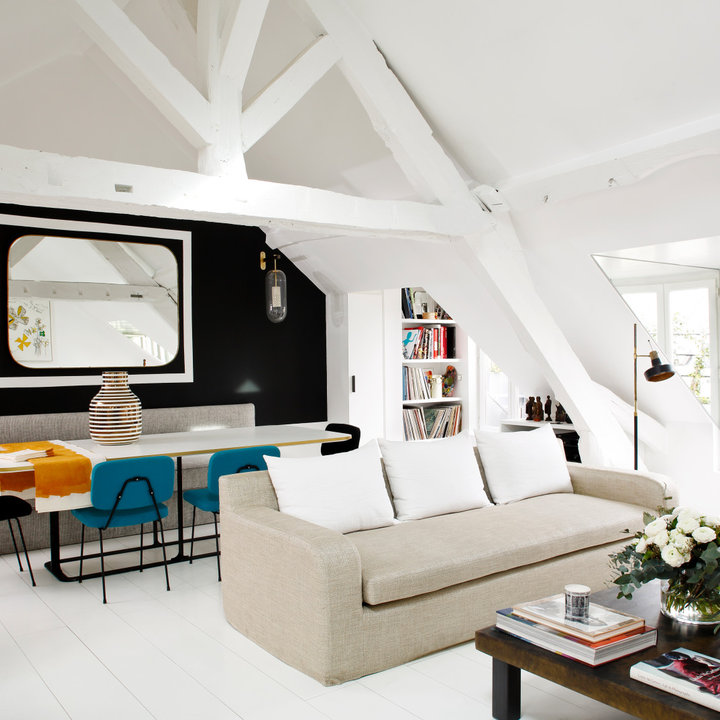
Style: Scandinavian